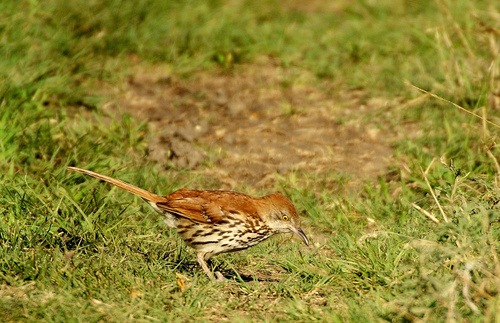
a small brown bird with a white and dark brown speckled breast.
this bird is brown and white in color, with a black beak and a white eye ring.
this bird has a long red tail, a sharp, backwards facing crown deather, and a black spotted white belly.
this bird is white and brown in color with a skinny black beak, and brown eye rings.
this is a bird with a white spotted belly and a brown back and head.
this bird has wings that are brown and has a white and black spotted belly
this particular bird has a belly that is white with brown spots
this little bird has brown back head long brown tail black eyes
this bird has brown wings and a brown crown and a white belly flecked in brown spots.
this is a small brown bird, with a tail that is long for its body.
Species: Brown Thrasher